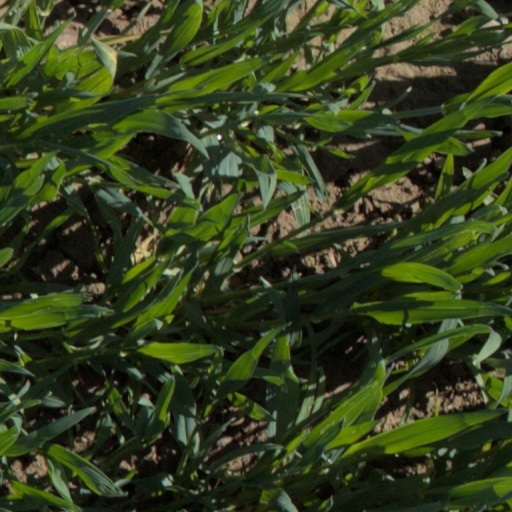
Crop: wheat